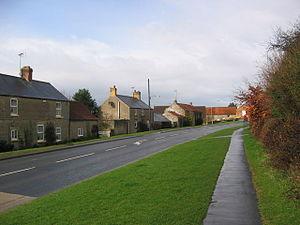
Snainton est un village et une paroisse civile du district de Scarborough, en Angleterre.